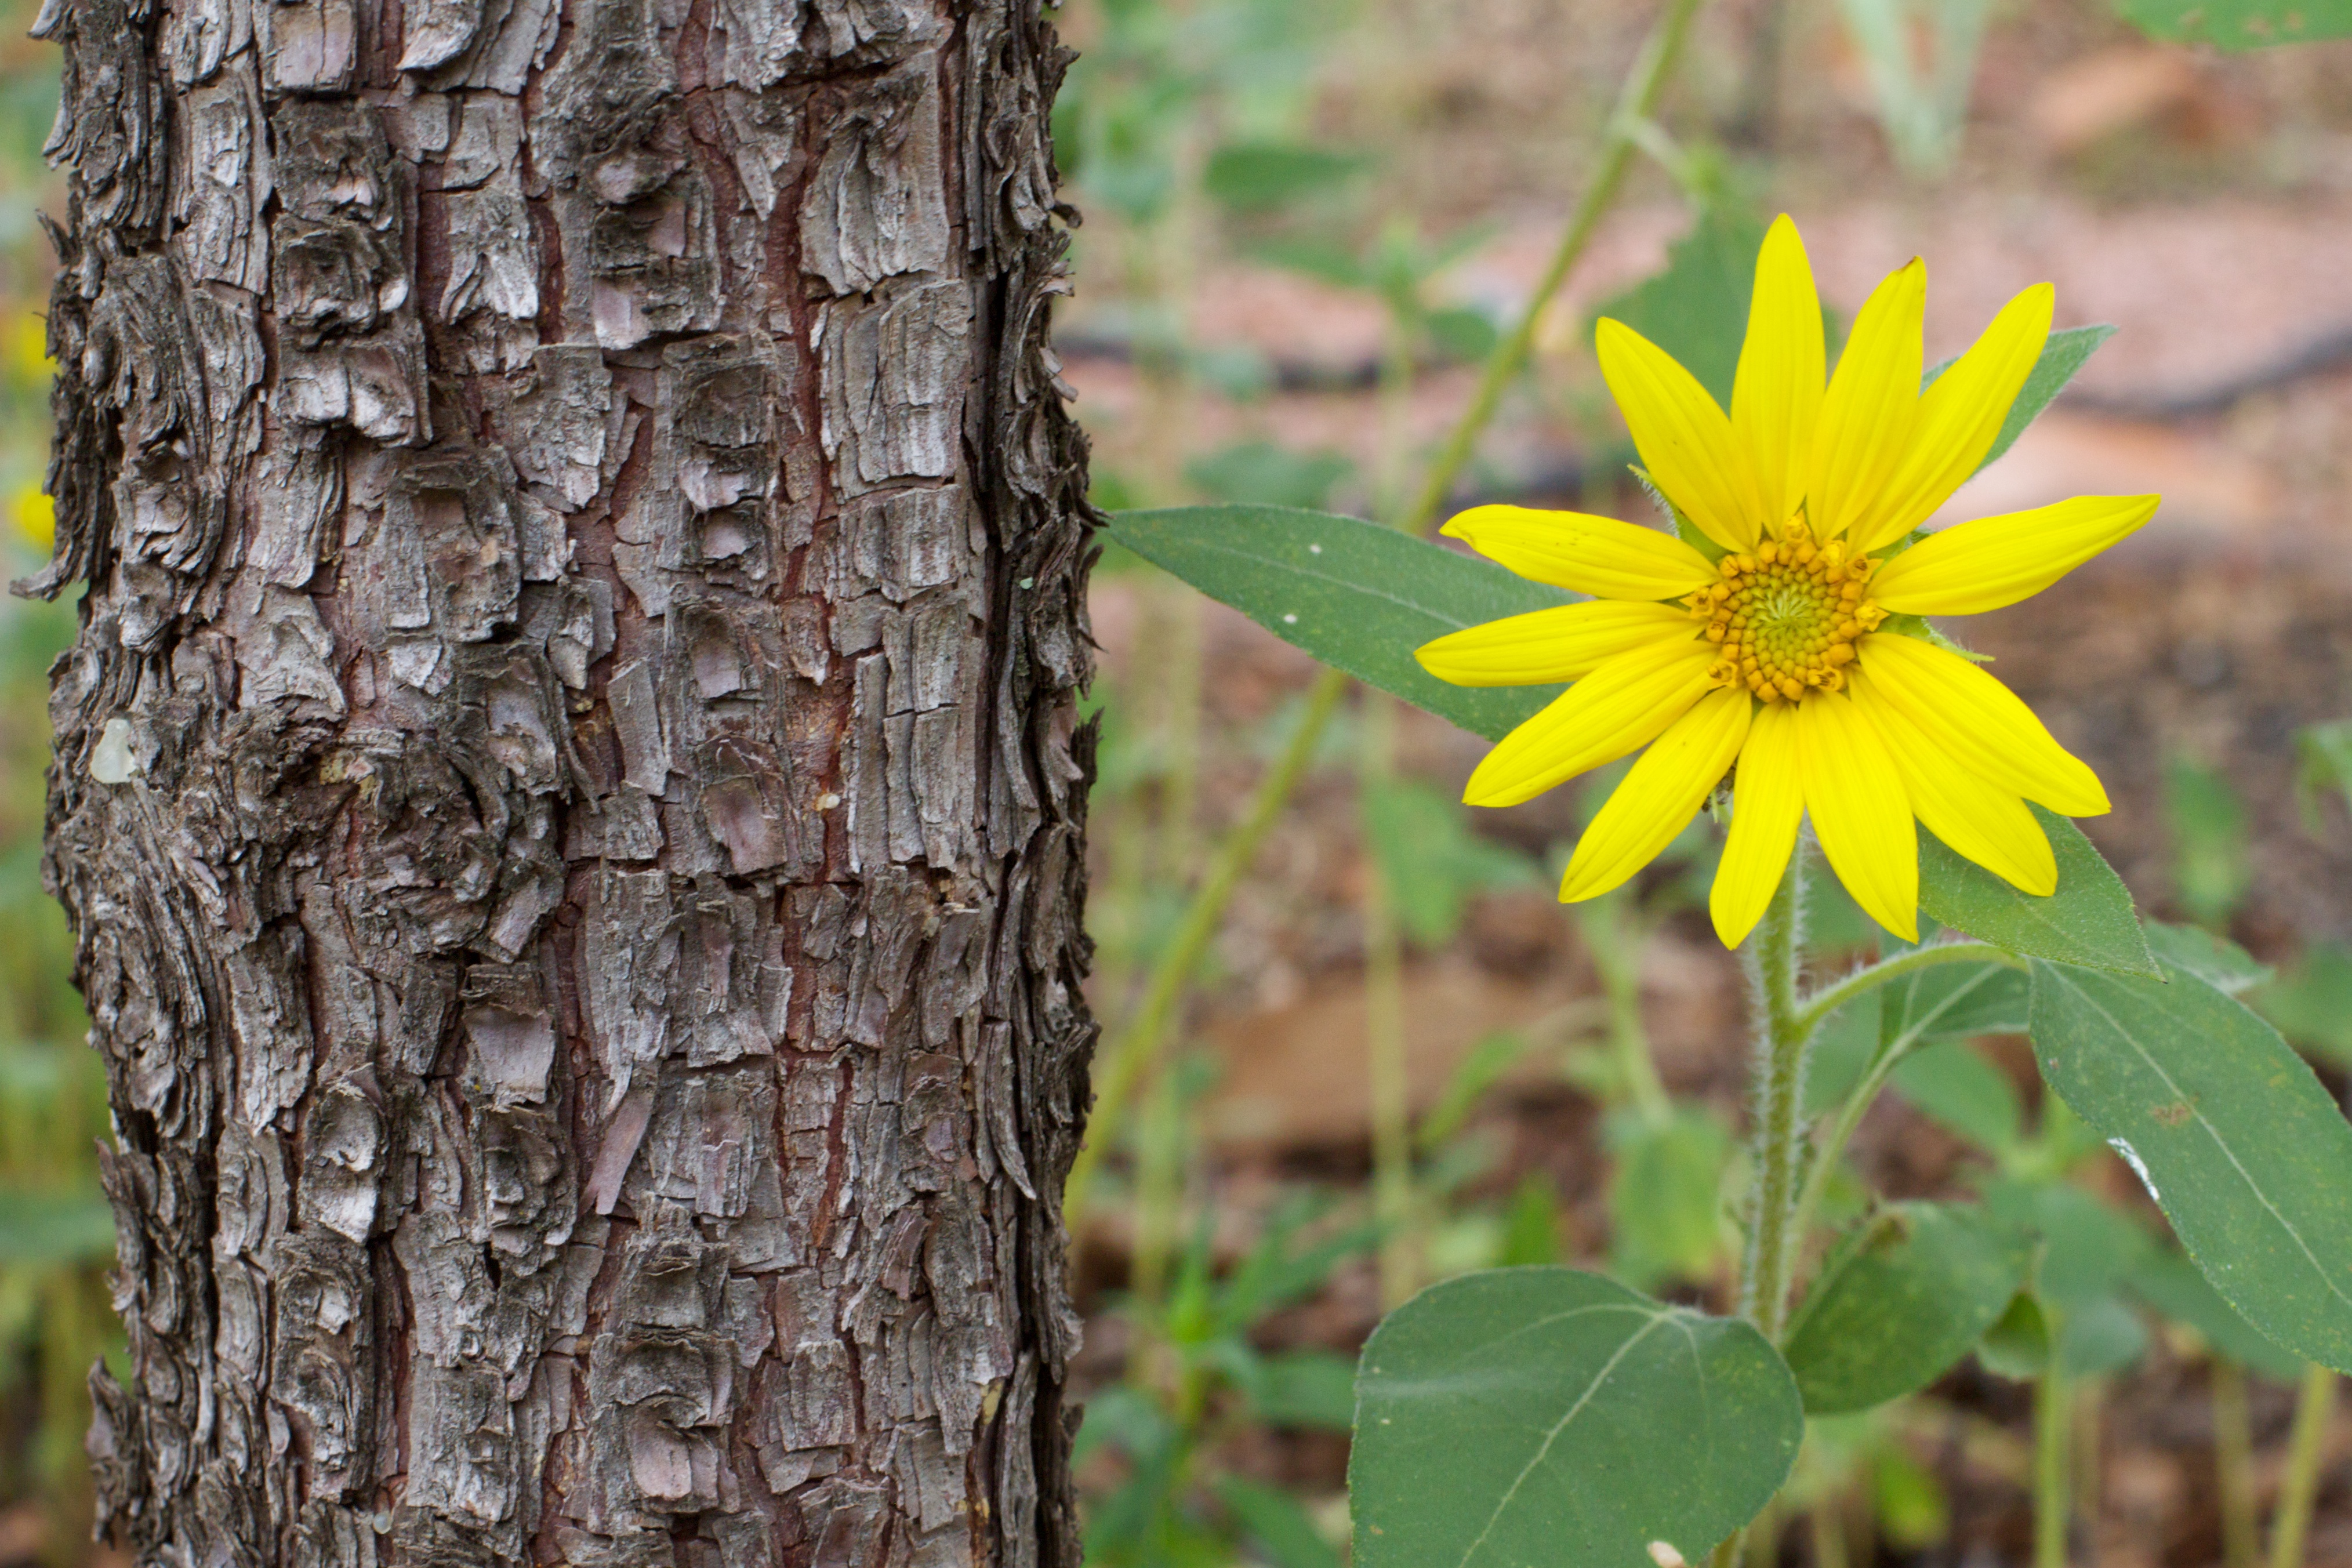
tree, nature, plant, leaf, flower, green, autumn, botany, yellow, flora, fauna, wildflower, flowering plant, plant stem, woody plant, land plant